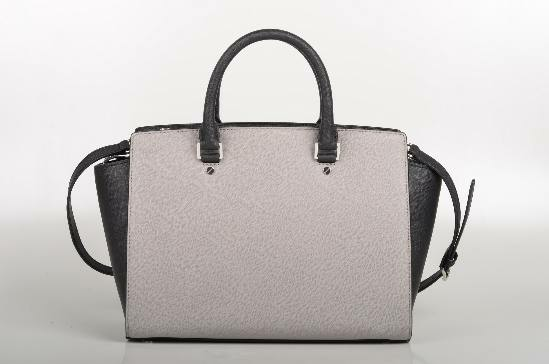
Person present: No